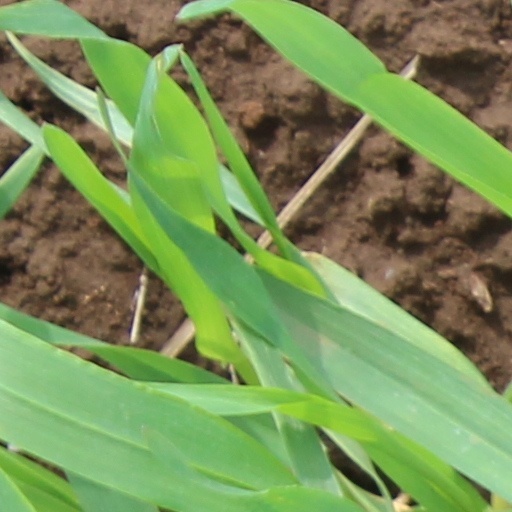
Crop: wheat